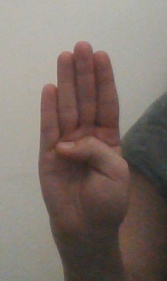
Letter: kaaf